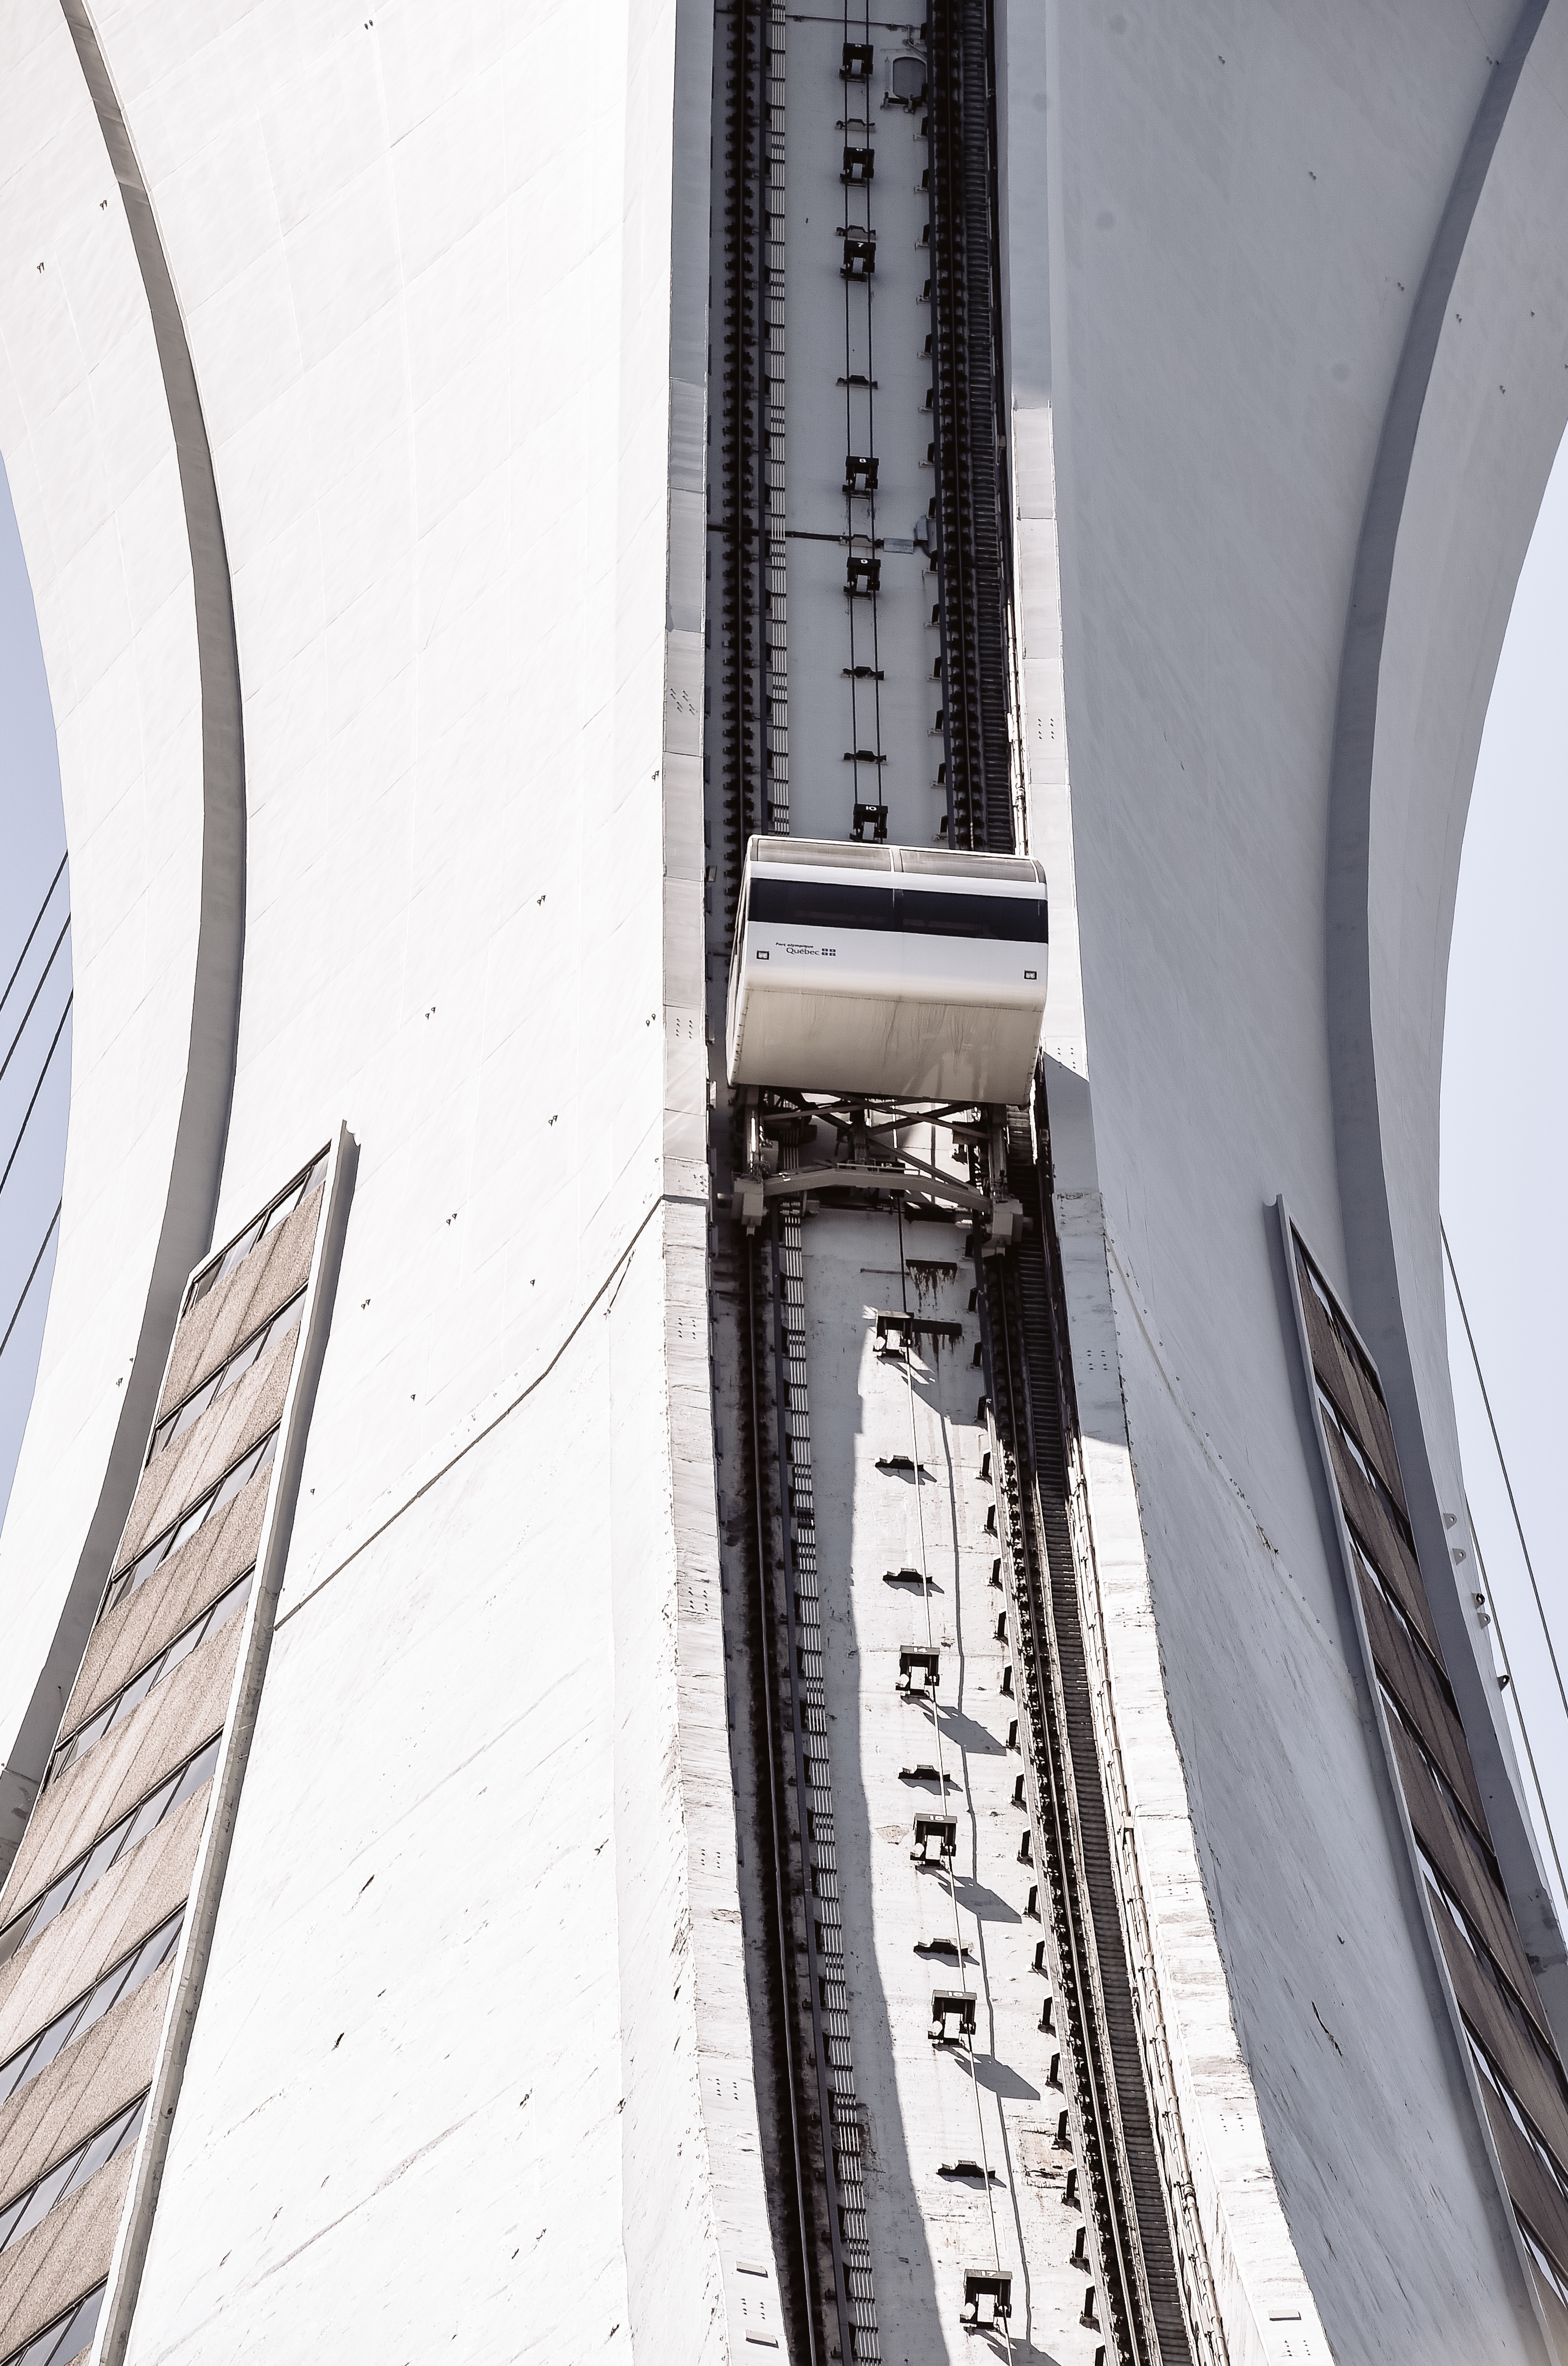
architecture, skyscraper, line, facade